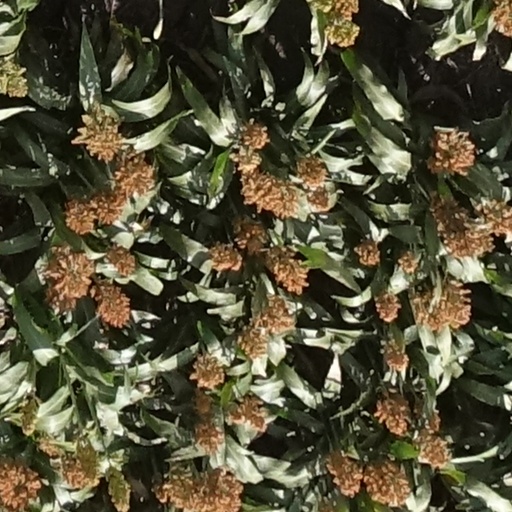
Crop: sorghum